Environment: real
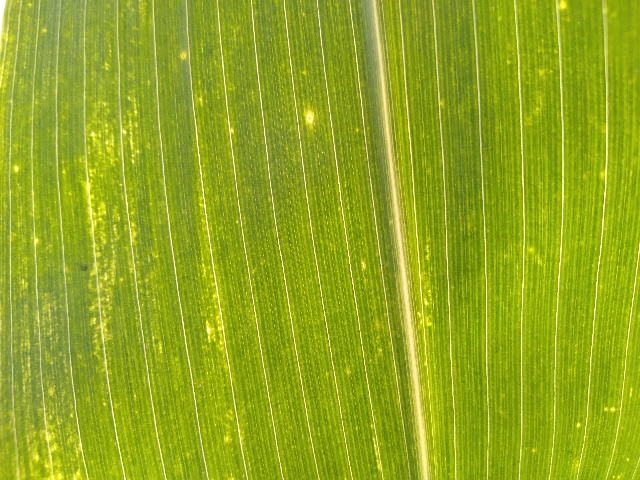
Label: lethal_necrosis